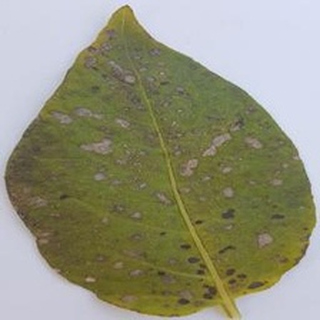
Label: potato_early_blight